Bellevue, Saint Croix, U.S. Virgin Islands

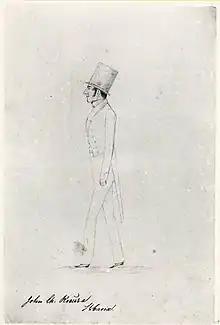
John Charles Krause

Bellevue is a former sugar plantation (Company Quarter No. 35, Christiansteds Police District). In 1816, it had an area of 150 acres of which 79 acres in canes and 71 acres was under other cultivation. On 19 August 1822, it was sold by auction to Dicks & Clement, for Ps. 79,781. On 12 July 1824, it was sold at auction to the Royal Loan Commission, for Ps. 25,000.